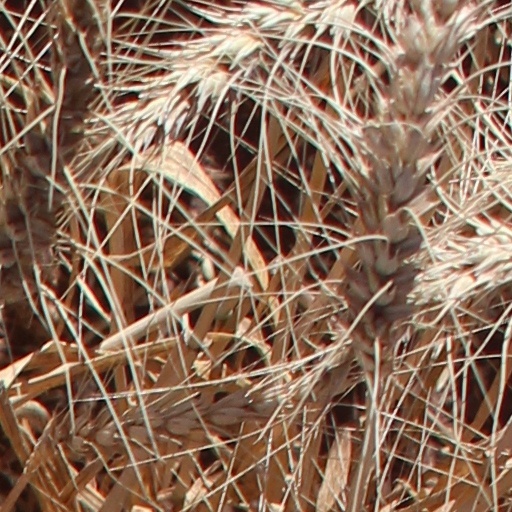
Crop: wheat